Willow Shade

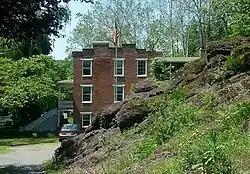

Willow Shade, also known as the Willa Cather House, is a historic home located near Winchester, Frederick County, Virginia. The house was built in 1851, and is a two-story, five-bay-by-three-bay, rectangular brick dwelling in a vernacular Late Greek Revival style. It has a three bay by two bay rear ell. The house sits on an English basement. It was the childhood home of author Willa Cather (1873–1947) and was built by her grandfather, William Cather. She was born at the nearby Willa Cather Birthplace and resided at Willow Shade from 1874 to 1883 before moving to Nebraska.